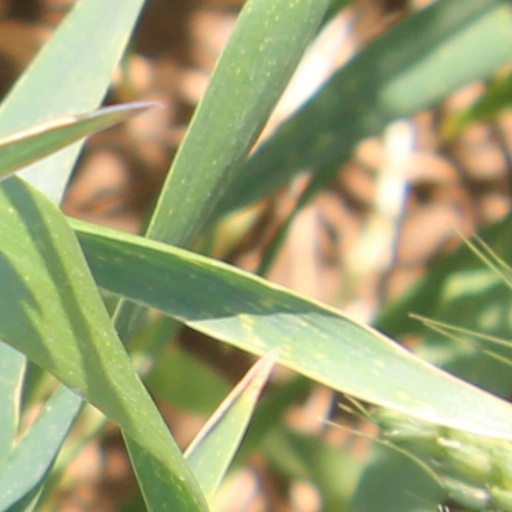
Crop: wheat